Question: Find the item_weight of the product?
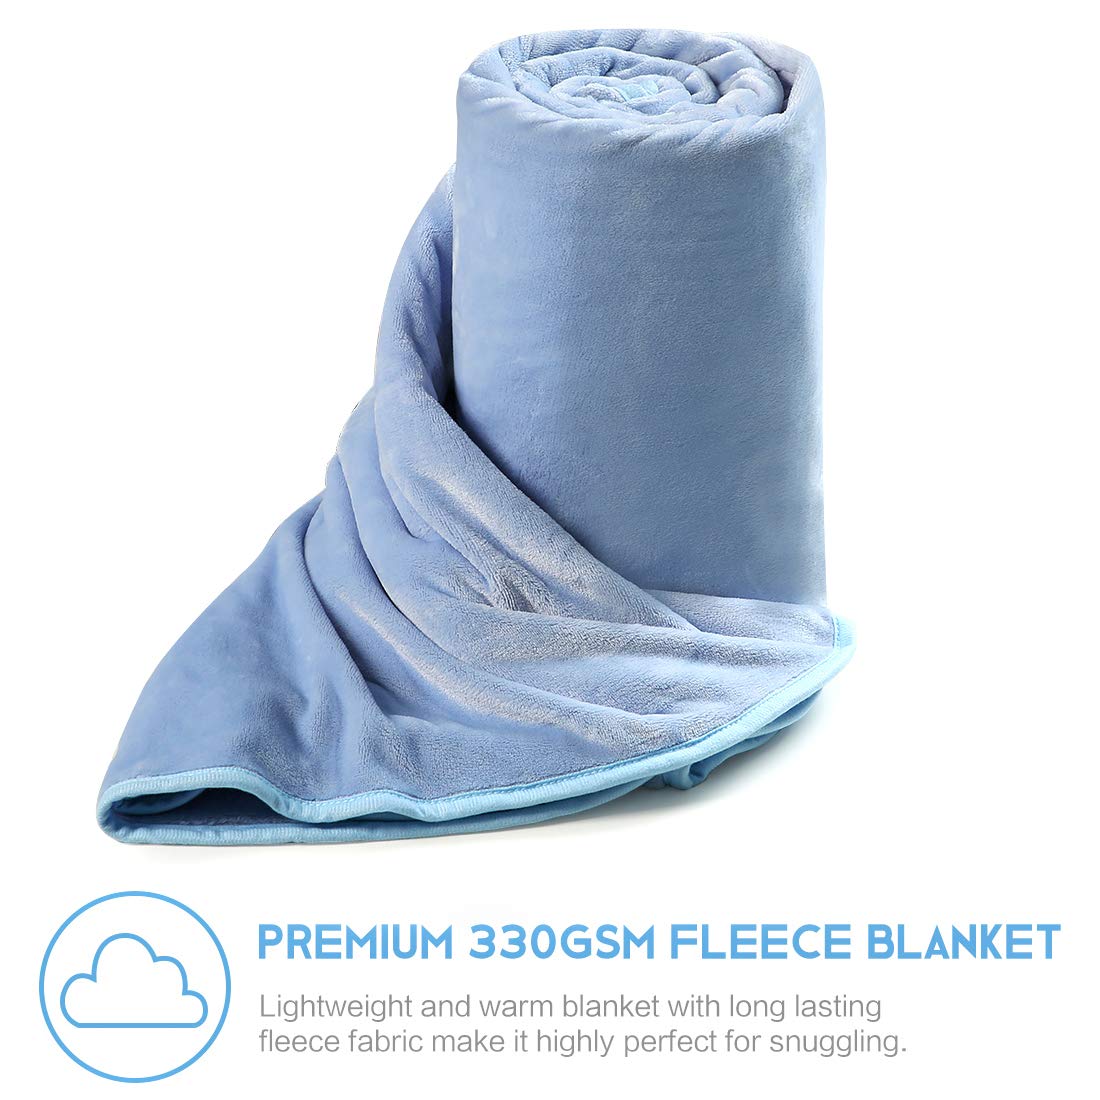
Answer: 330.0 gram